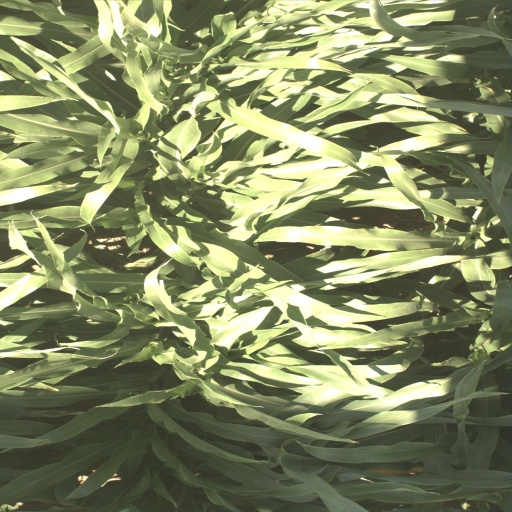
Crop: sorghum